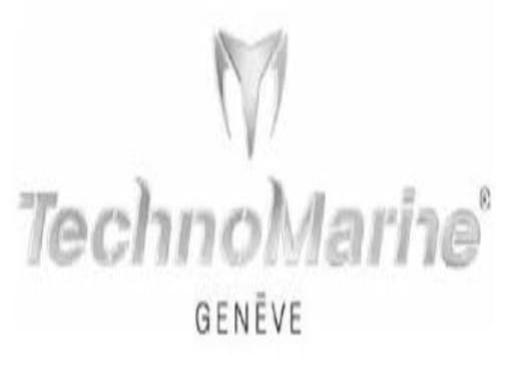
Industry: Clothes